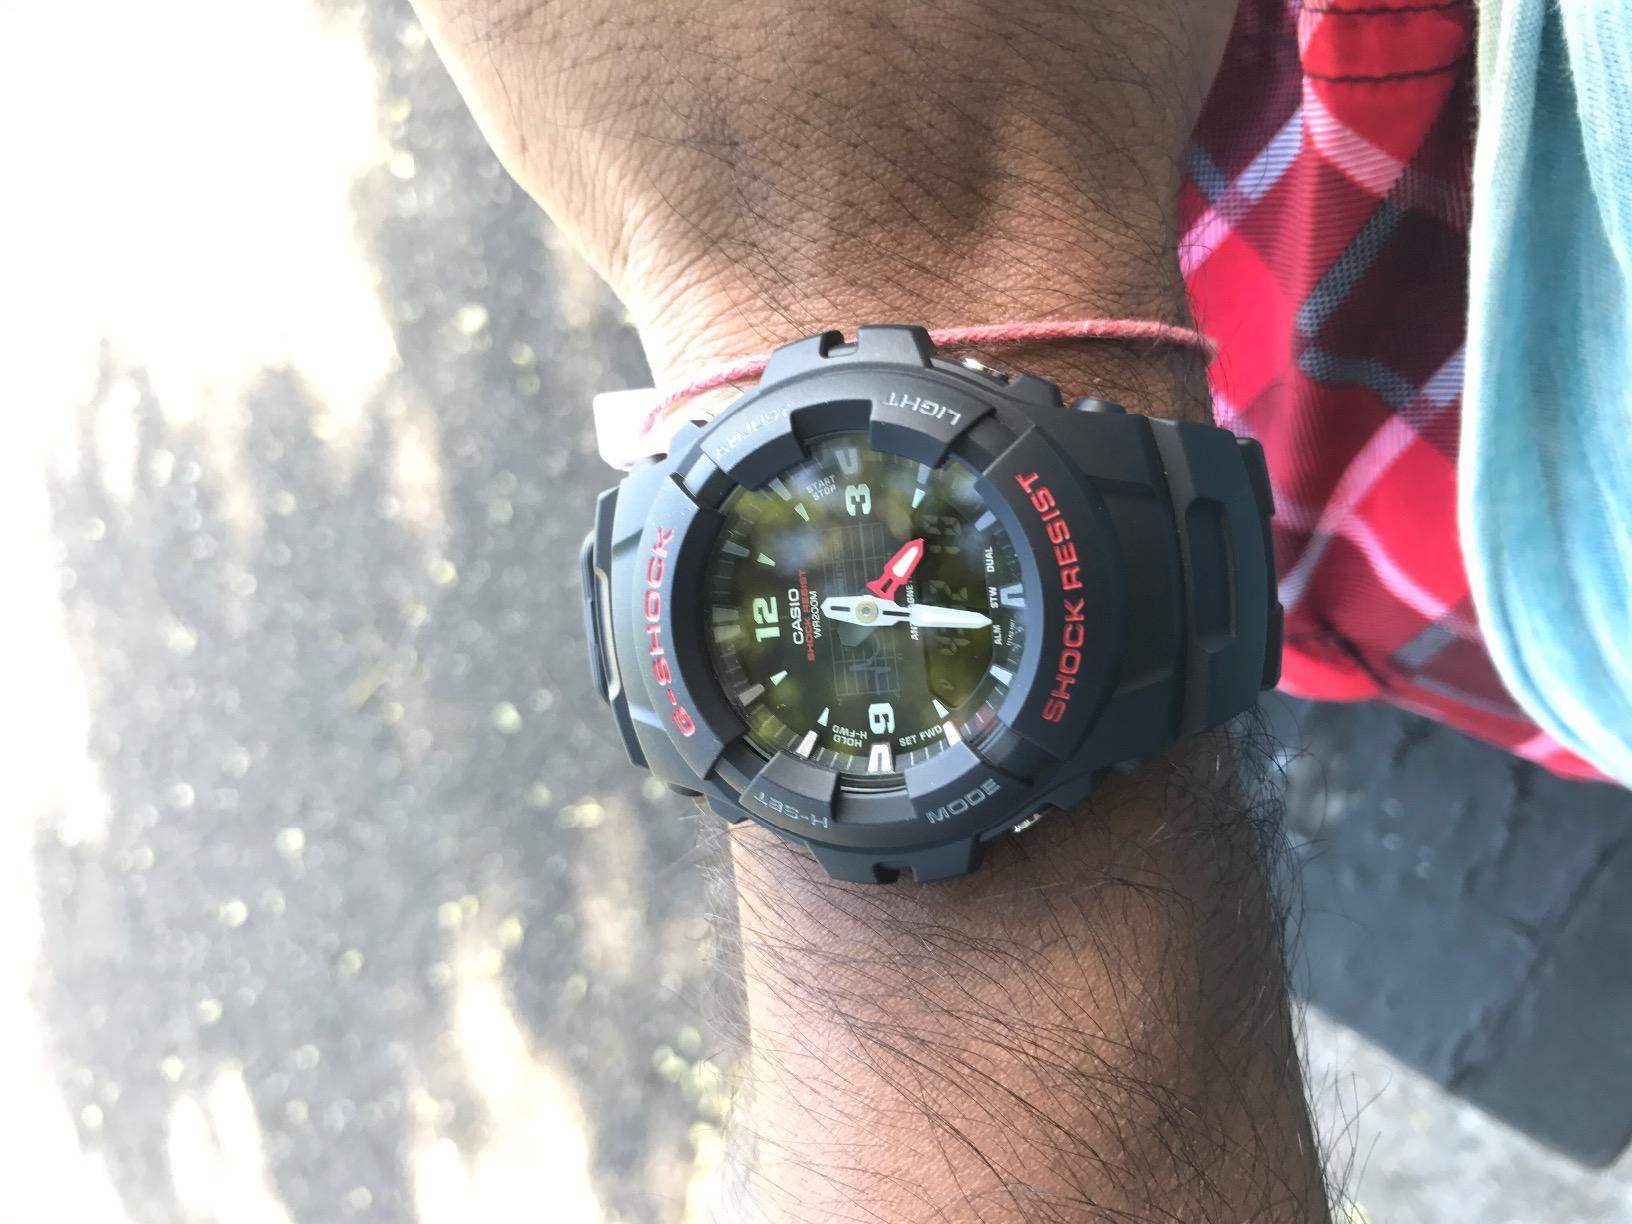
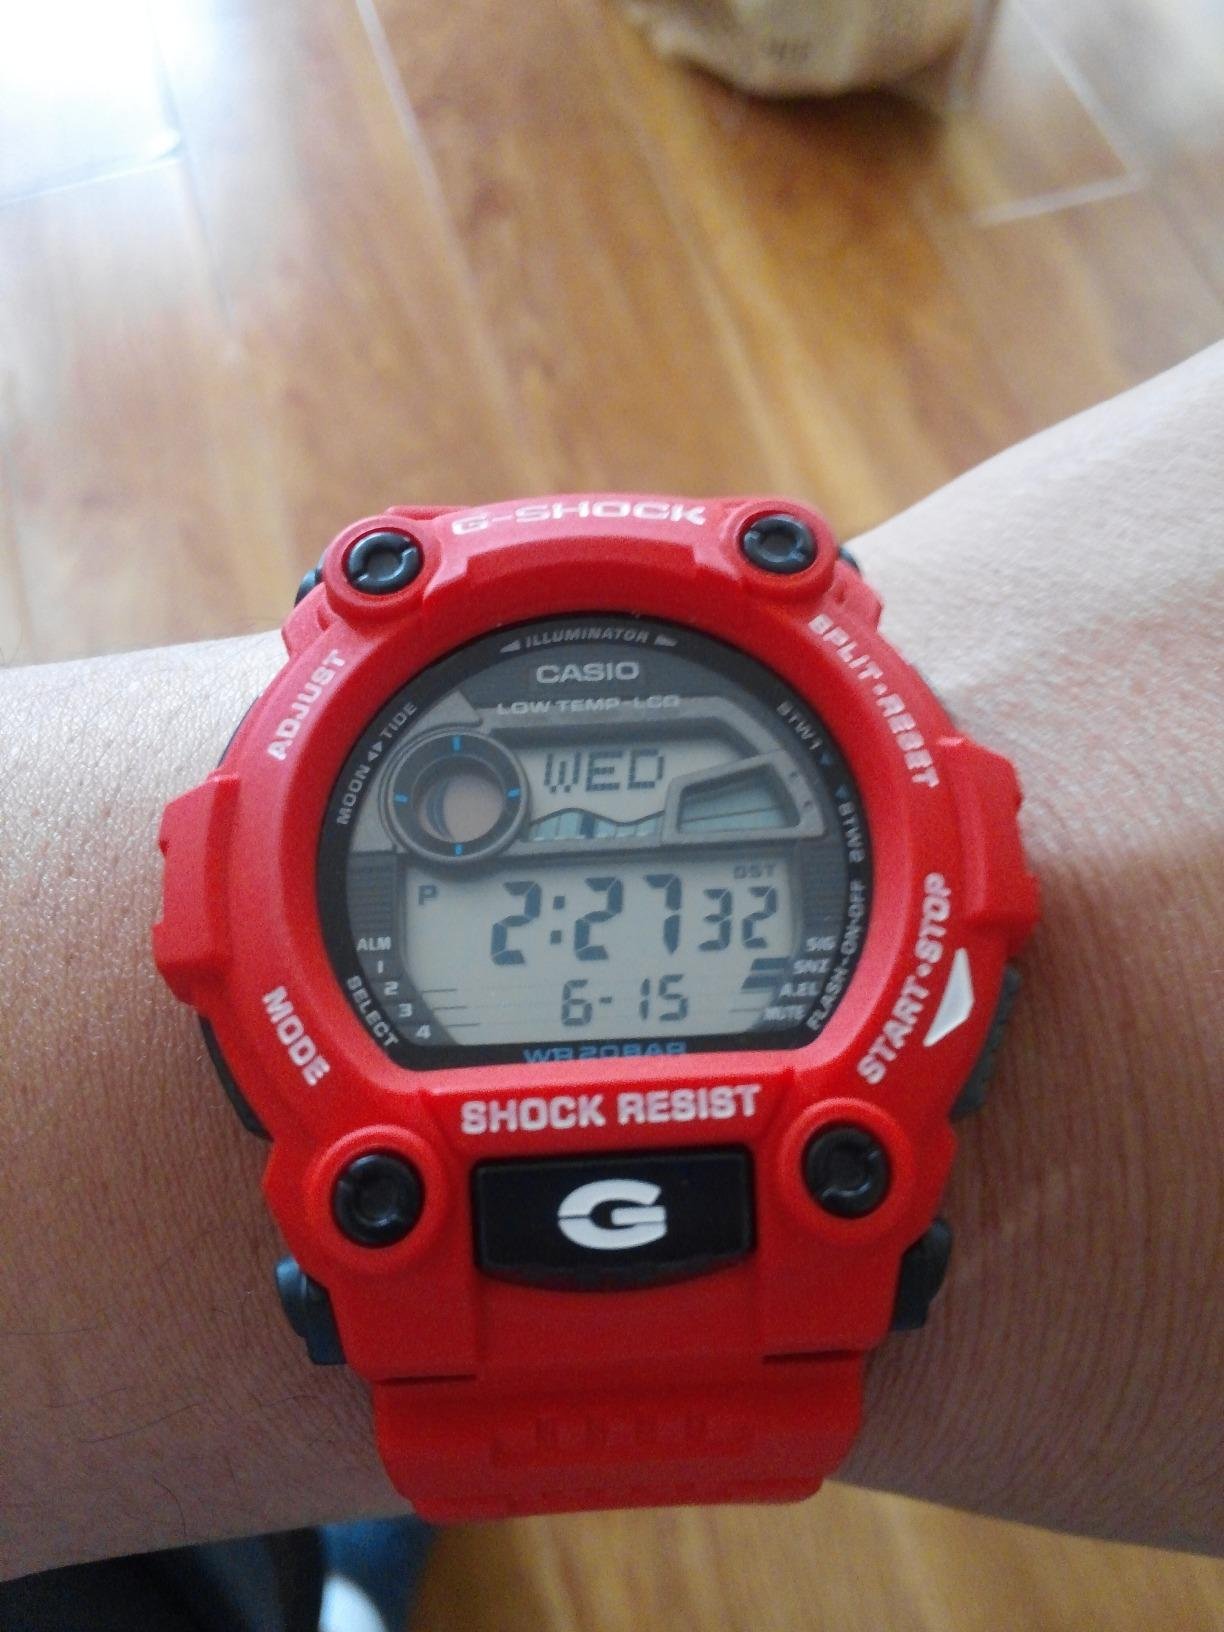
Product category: accessories_watch
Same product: no